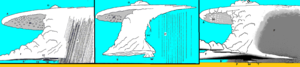
Mosaïque de trois images qui montrent de gauche à droite les trois types de supercellules orageuses
L’orage supercellulaire, appelé parfois supercellule orageuse, est un type particulier d'orage qui est associé avec des phénomènes violents comme les tornades et la grosse grêle. Il se caractérise par une énergie potentielle de convection disponible élevée, par un courant ascendant permettant une très large extension verticale et par un changement des vents avec l'altitude dont la direction tourne. Le tout amène un renforcement du mouvement vertical sous le courant ascendant et l'effet de la synchronisation entre le front de rafales descendantes et le courant ascendant est perceptible.